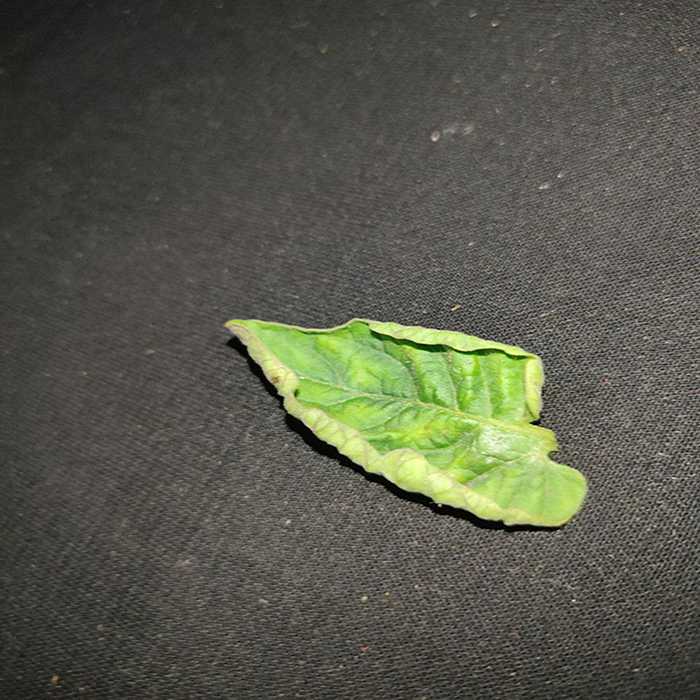
Plant: Tomato
Label: Tomato leaf curl virus